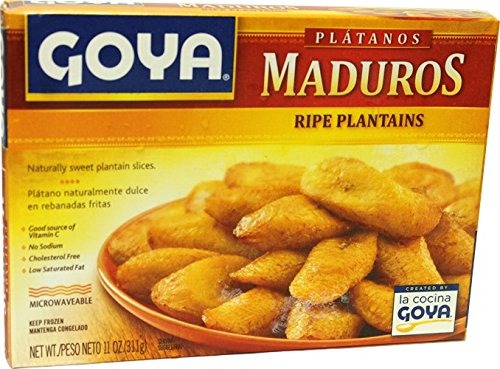
Item Name: Goya Frozen Ripe Plantains. Ready to Micro, Oven or Stove. 3.5 Servings 11 oz
Bullet Point 1: Ripe plantains
Bullet Point 2: Excellent side dish
Bullet Point 3: Ready in minutes
Value: 11.0
Unit: Ounce

Price: 3.69